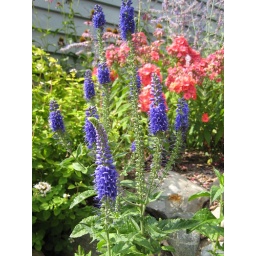
The house we stayed in on vacation had some very nicely arranged flower beds